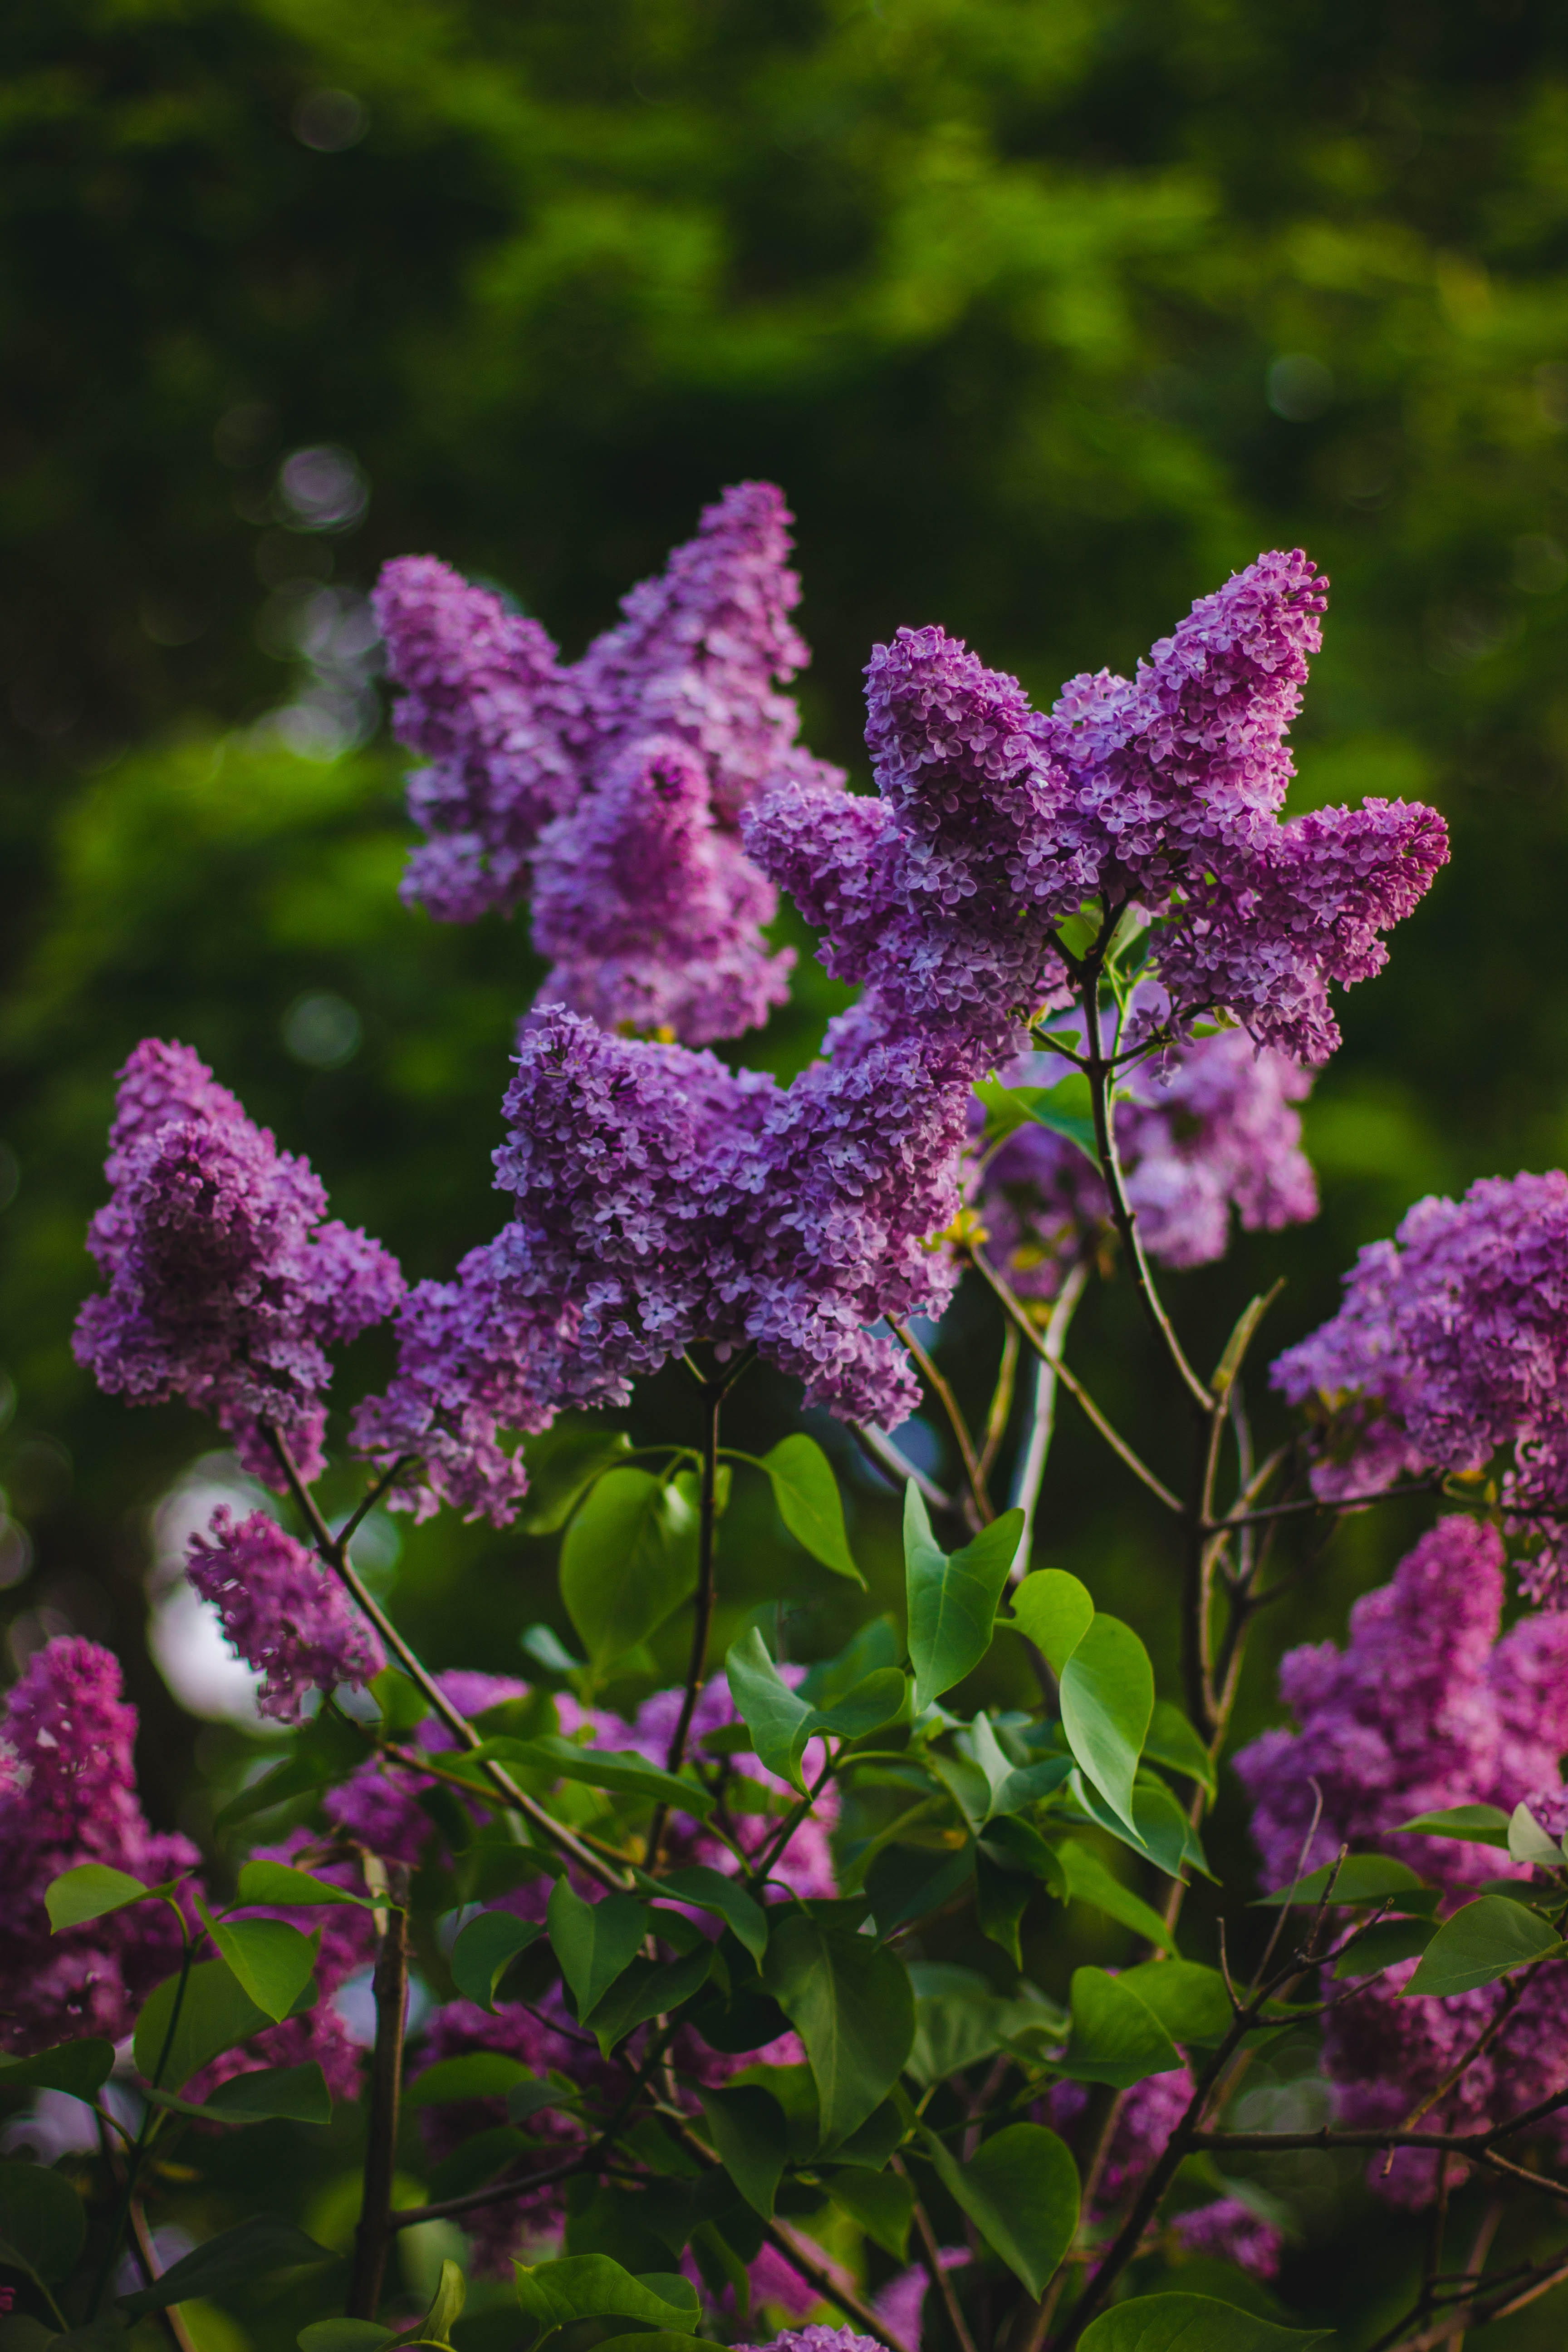
nature, branch, blossom, growth, plant, flower, summer, herb, botany, blooming, flora, wildflower, flowers, leaves, outdoors, shrub, bright, lilac, flowering plant, land plant